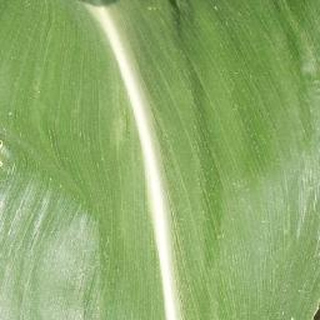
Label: healthy_corn